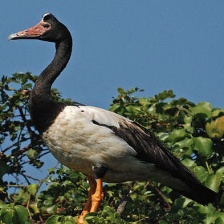
Species: MAGPIE GOOSE
Scientific name: ANSERANAS SEMIPALMATA
ImageNet parent category: goose